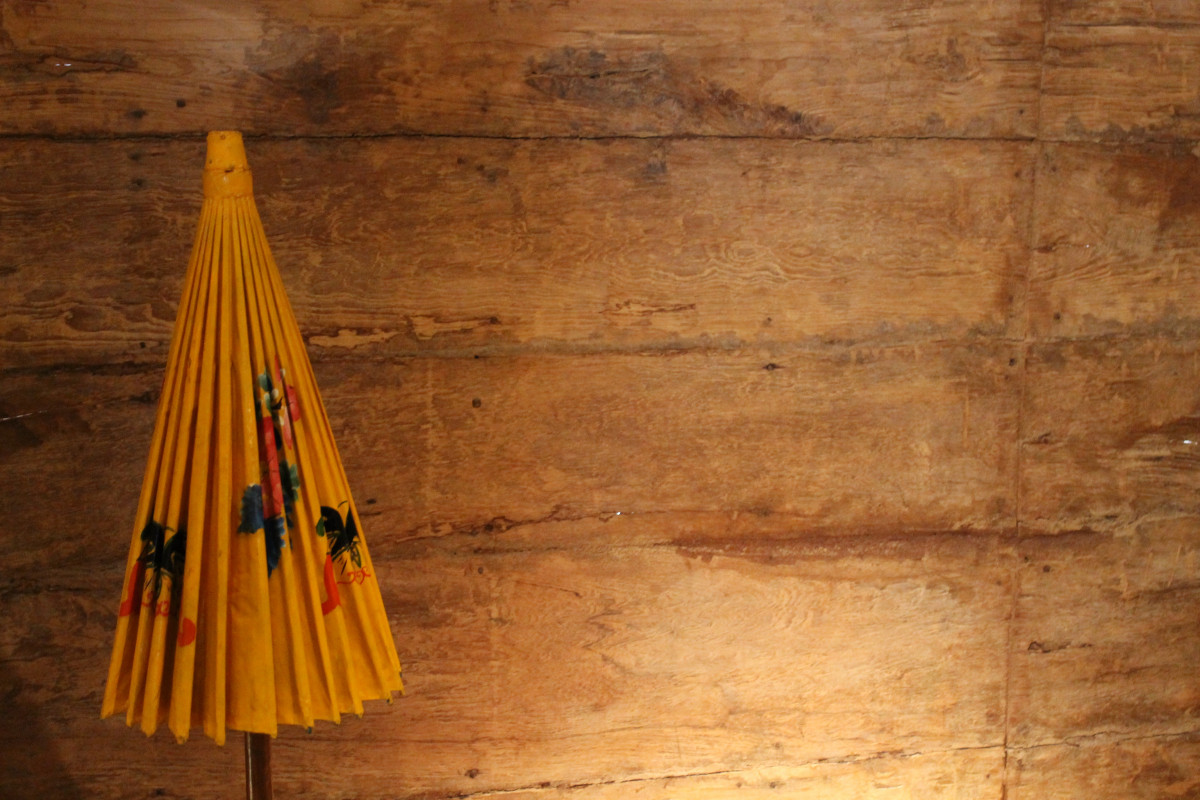
Tags: wall, yellow, hardwood, carving, wood flooring